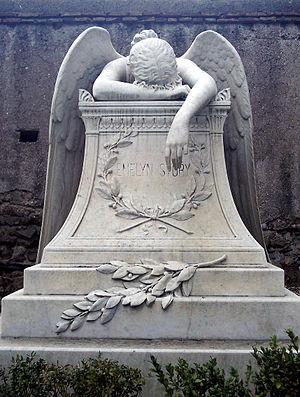
Angel of Grief est une sculpture datant de 1894 sculptée par William Wetmore Story. Elle sert de tombe pour l'artiste et sa femme Emelyn Story au Cimetière non-catholique de Rome.